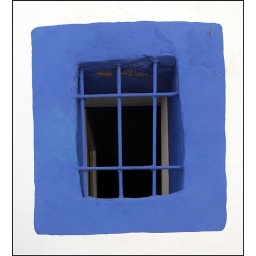
Blue window on a house in Eivissa town.